Kedarnath (film)

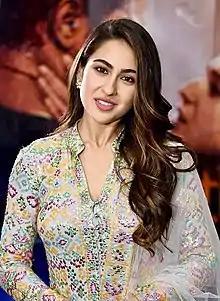
Sara Ali Khan Pataudi promoting "Kedarnath" in 2018

In February 2018, a dispute between director Abhishek Kapoor and the producers KriArj Entertainment led to a lawsuit that threatened the completion of production. The producers later clarified their intent to continue production. An ensuing court case led KriArj to drop out of the film's production entirely when Ronnie Screwvala's RSVP Movies opted to take over. The legal battle brought about some confusion for the shooting schedule of lead actress Sara Ali Khan,daughter of actors Amrita Singh and Saif Ali Khan, as she was simultaneously shooting for her second film "Simmba" with Ranveer Singh. Due to having free days as per the Kedarnath producers' court case, Khan allotted those days to film with the "Simmba" crew; this decision was unacceptable to "Kedarnath"'s director Kapoor who took Khan to court. The two eventually settled out of court as Khan agreed to split her time between both films. The case also had an effect on the release of the film as the producers ended up losing several lucrative prospective release slots near the end of the year. It seemed the film would be releasing in 2019 and that Rohit Shetty-directed "Simmba" would be Sara Ali Khan's debut film. However, when the producers of Ajay Devgn-starrer "Total Dhamaal" relinquished their 7 December release date in favour of late February 2019, RSVP Movies was quick to secure it for Kedarnath.